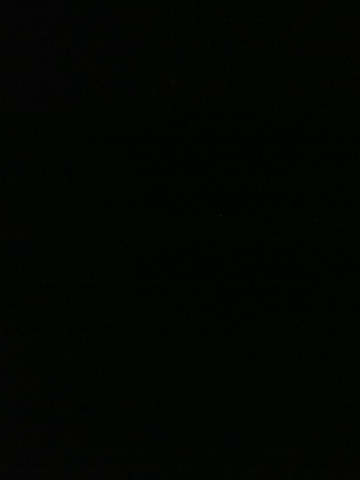Question: What is this item?
Answer: unanswerable